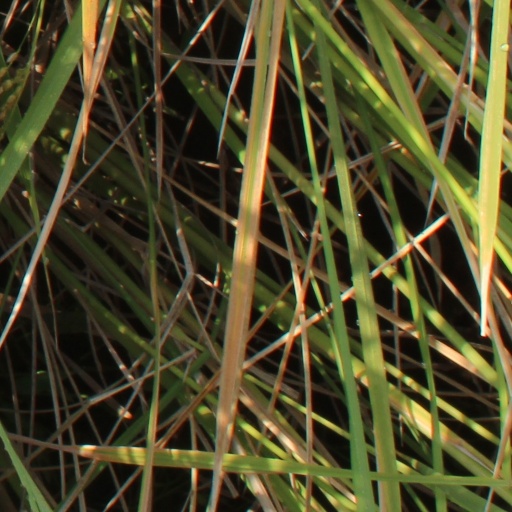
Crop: rice